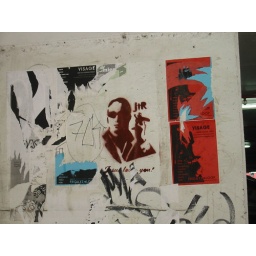
Spotted on a car park wall off Little Bourke St in the CBD.